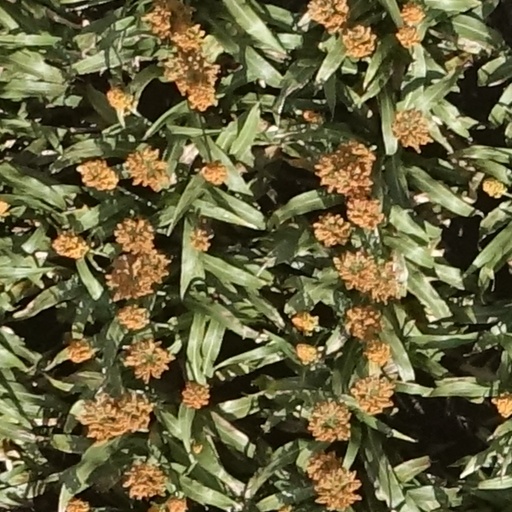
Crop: sorghum